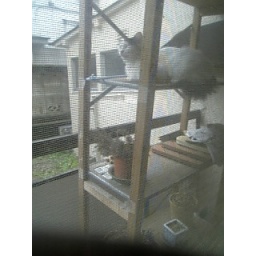
cat shelf in tokyo